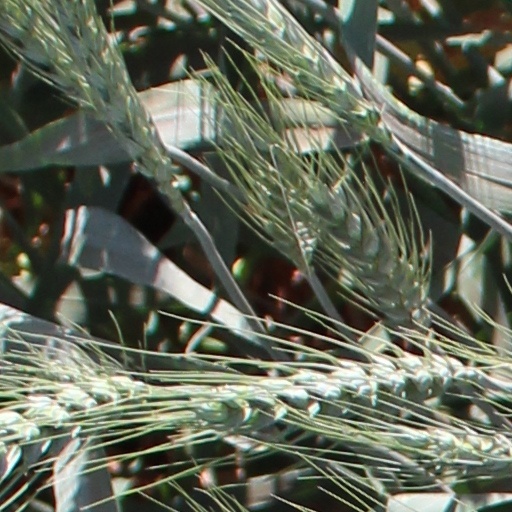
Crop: wheat